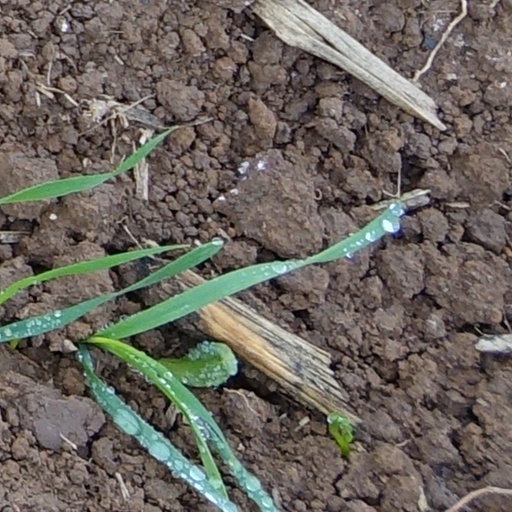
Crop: wheat